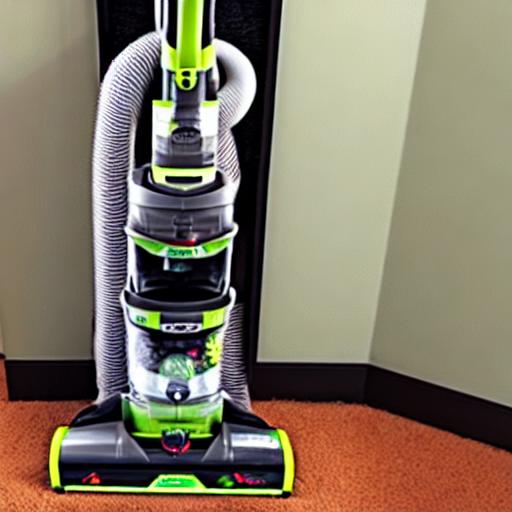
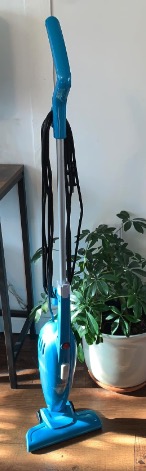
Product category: items_vacuum
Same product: no